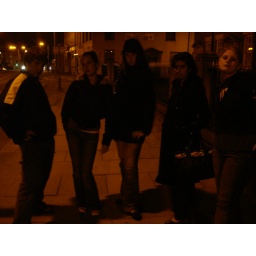
sam, aileen, alison, shanza, and keiauda in the crazy black and white lights of the street